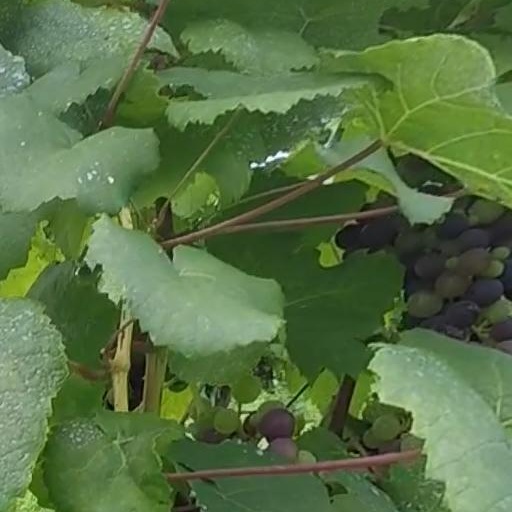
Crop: grape